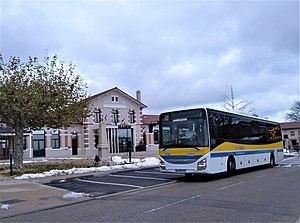
Autocar du transisère à Maubec
Maubec est une commune française située dans le département de l'Isère, en région Auvergne-Rhône-Alpes.